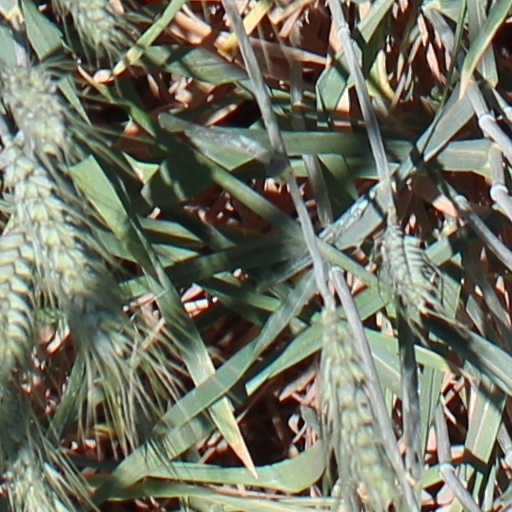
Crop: wheat